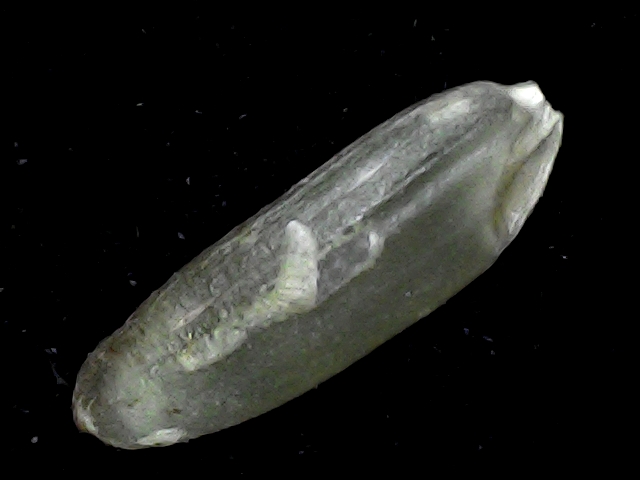
Rice variety: BD72